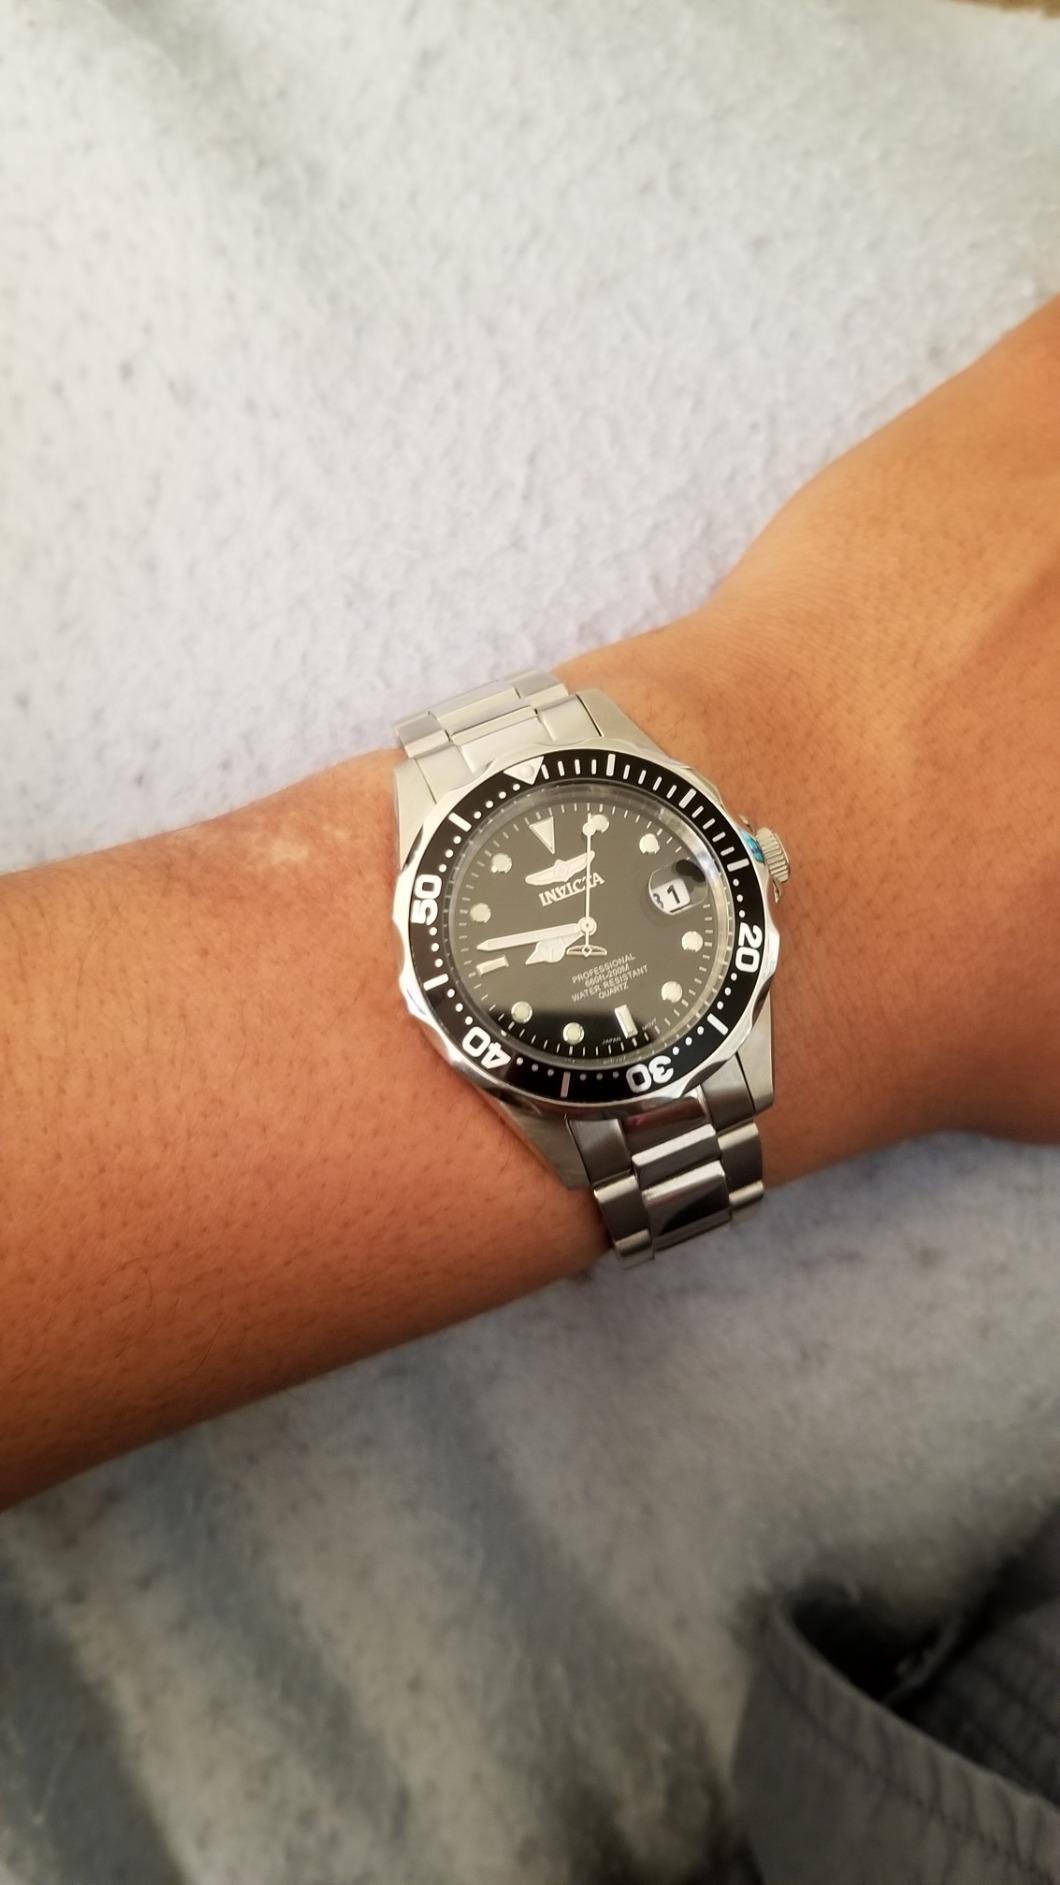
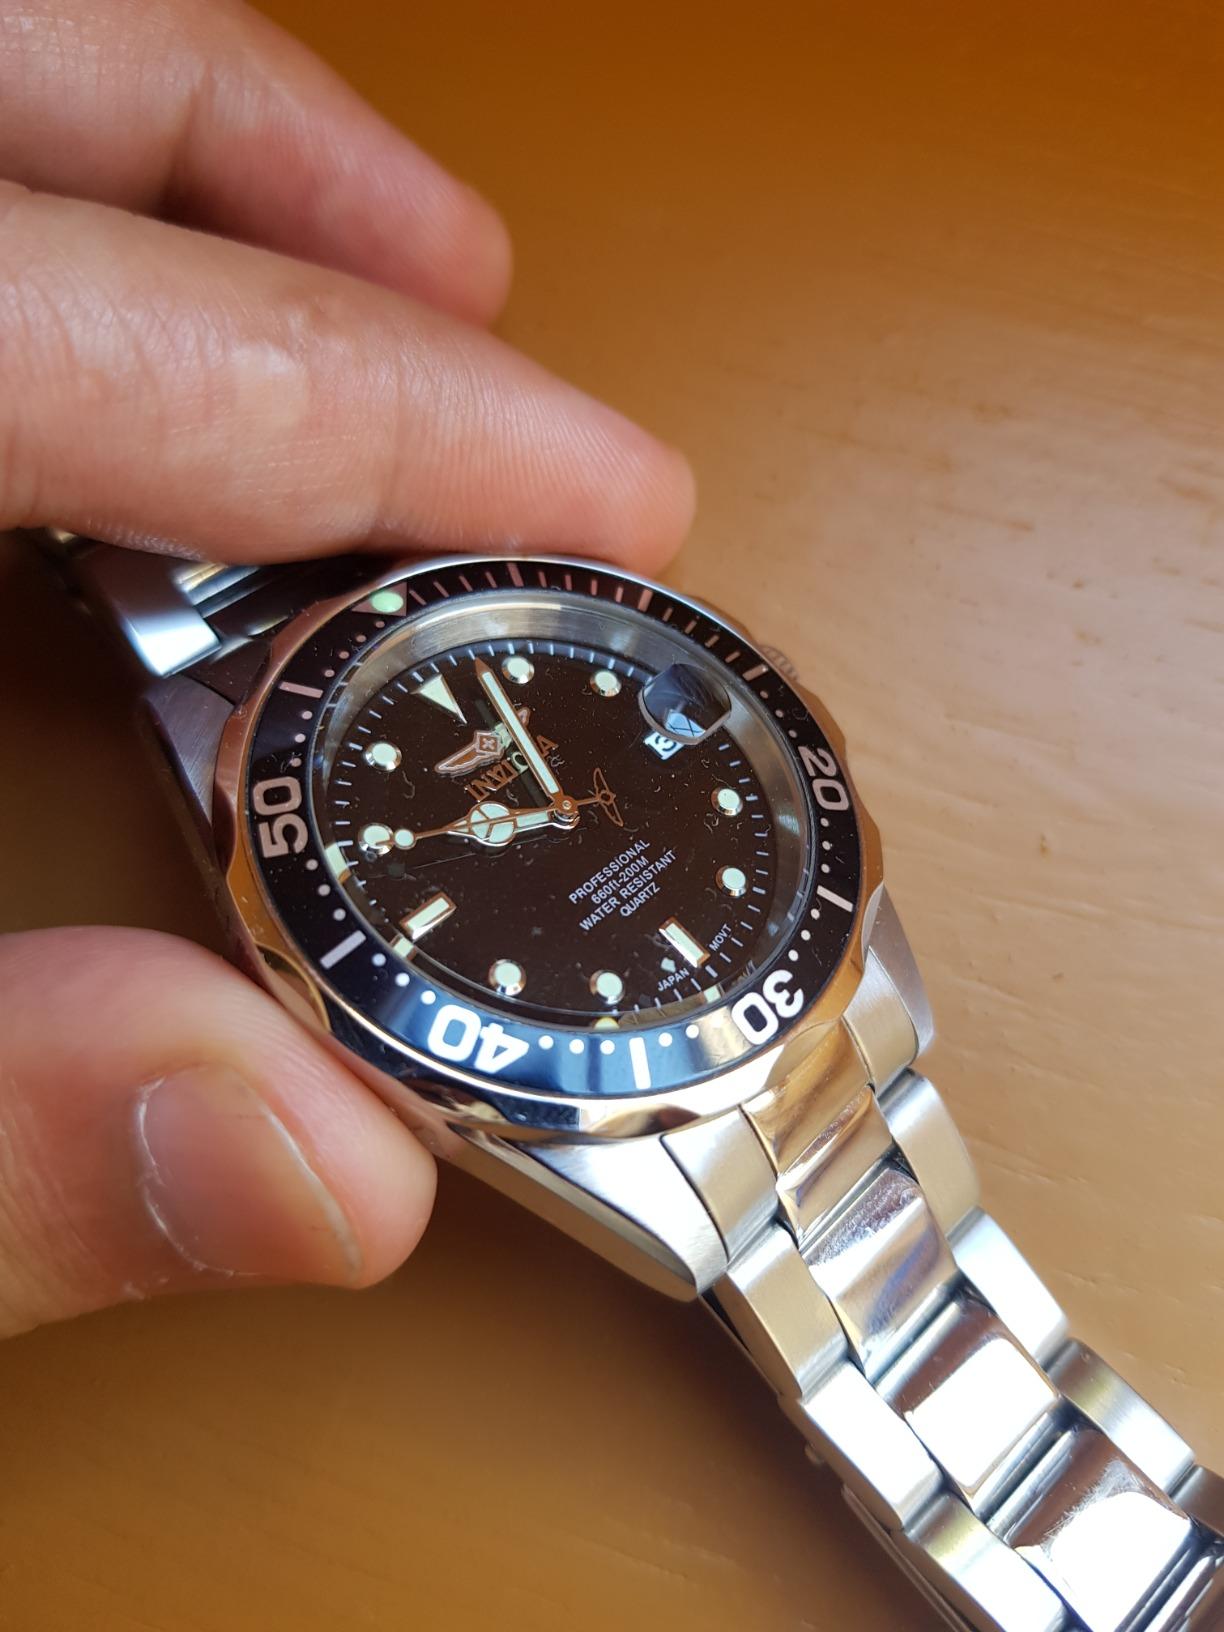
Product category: accessories_watch
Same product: yes